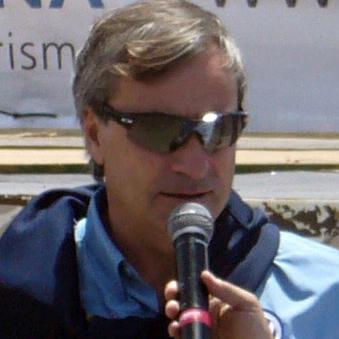
Age: 46